Farmers' State Bank (Volga, Iowa)

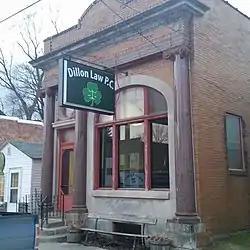

Farmers' State Bank is a historic building located in Volga, Iowa, United States. Its significance is derived from its Beaux-Arts architecture and the bank's role in the town's early 20th-century agriculture-based economy and railroad development along a branch of the Chicago, Milwaukee & St. Paul Railroad. Completed in 1912, the Beaux Arts elements on the buildings main façade includes a large elliptical-arch window, Ionic granite columns, classical entablature, and circle window above the door framed by garlands. Farmers' State Bank was Volga's second financial institution. It survived the downturn in the farm economy in the 1920s before it merged with the other bank in town in 1931 to form Iowa State Savings Bank. That bank used this building until the following year when it failed. The city of Volga acquired the building in 1935 and used it for its public library and city hall. It was used for a bank again from 1947 to 2015 when it housed Volga State Bank and the Volga branch of Central State Bank of Elkader. The building then housed a law office. It was listed on the National Register of Historic Places in 2018.